Spacecraft propulsion

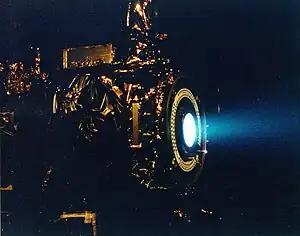
NASA's 2.3 kW NSTAR ion thruster for the Deep Space 1 spacecraft during a hot fire test at the Jet Propulsion Laboratory

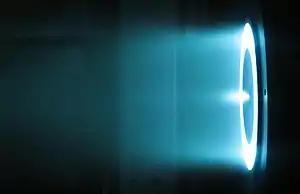
6 kW Hall thruster in operation at the NASA Jet Propulsion Laboratory

Rather than relying on high temperature and fluid dynamics to accelerate the reaction mass to high speeds, there are a variety of methods that use electrostatic or electromagnetic forces to accelerate the reaction mass directly, where the reaction mass is usually a stream of ions.